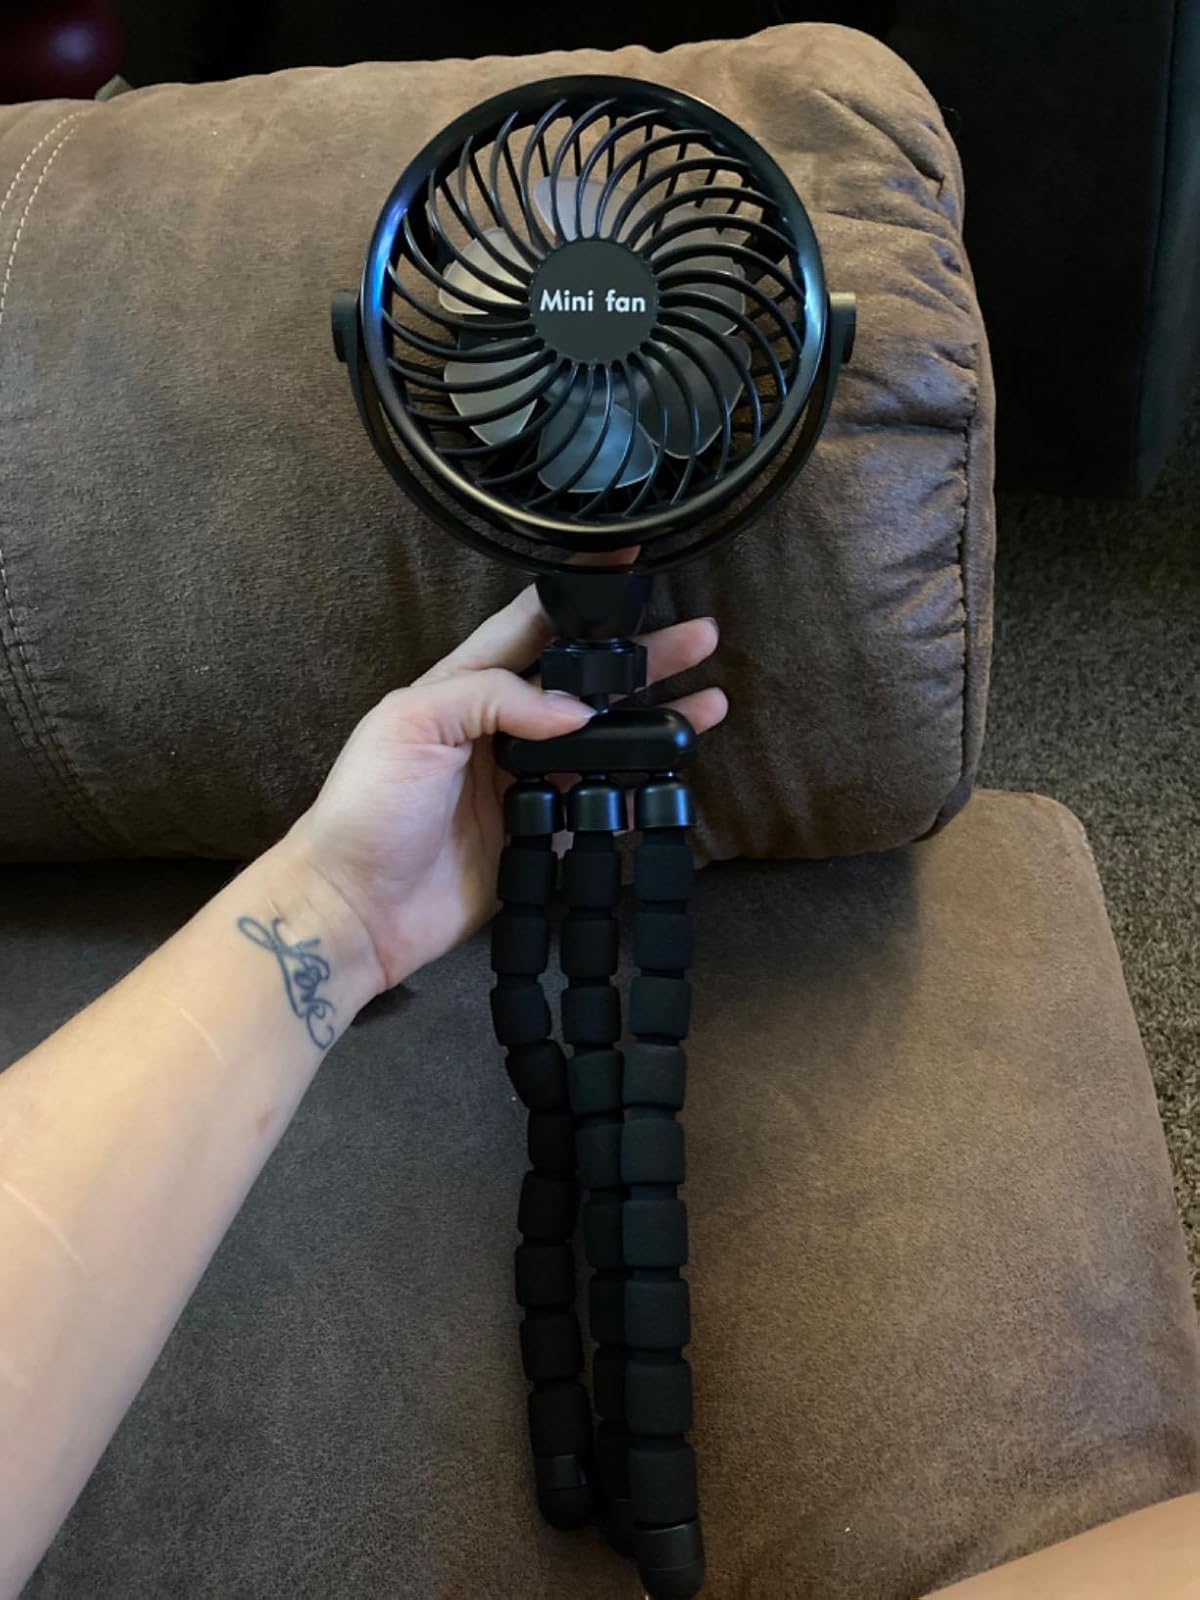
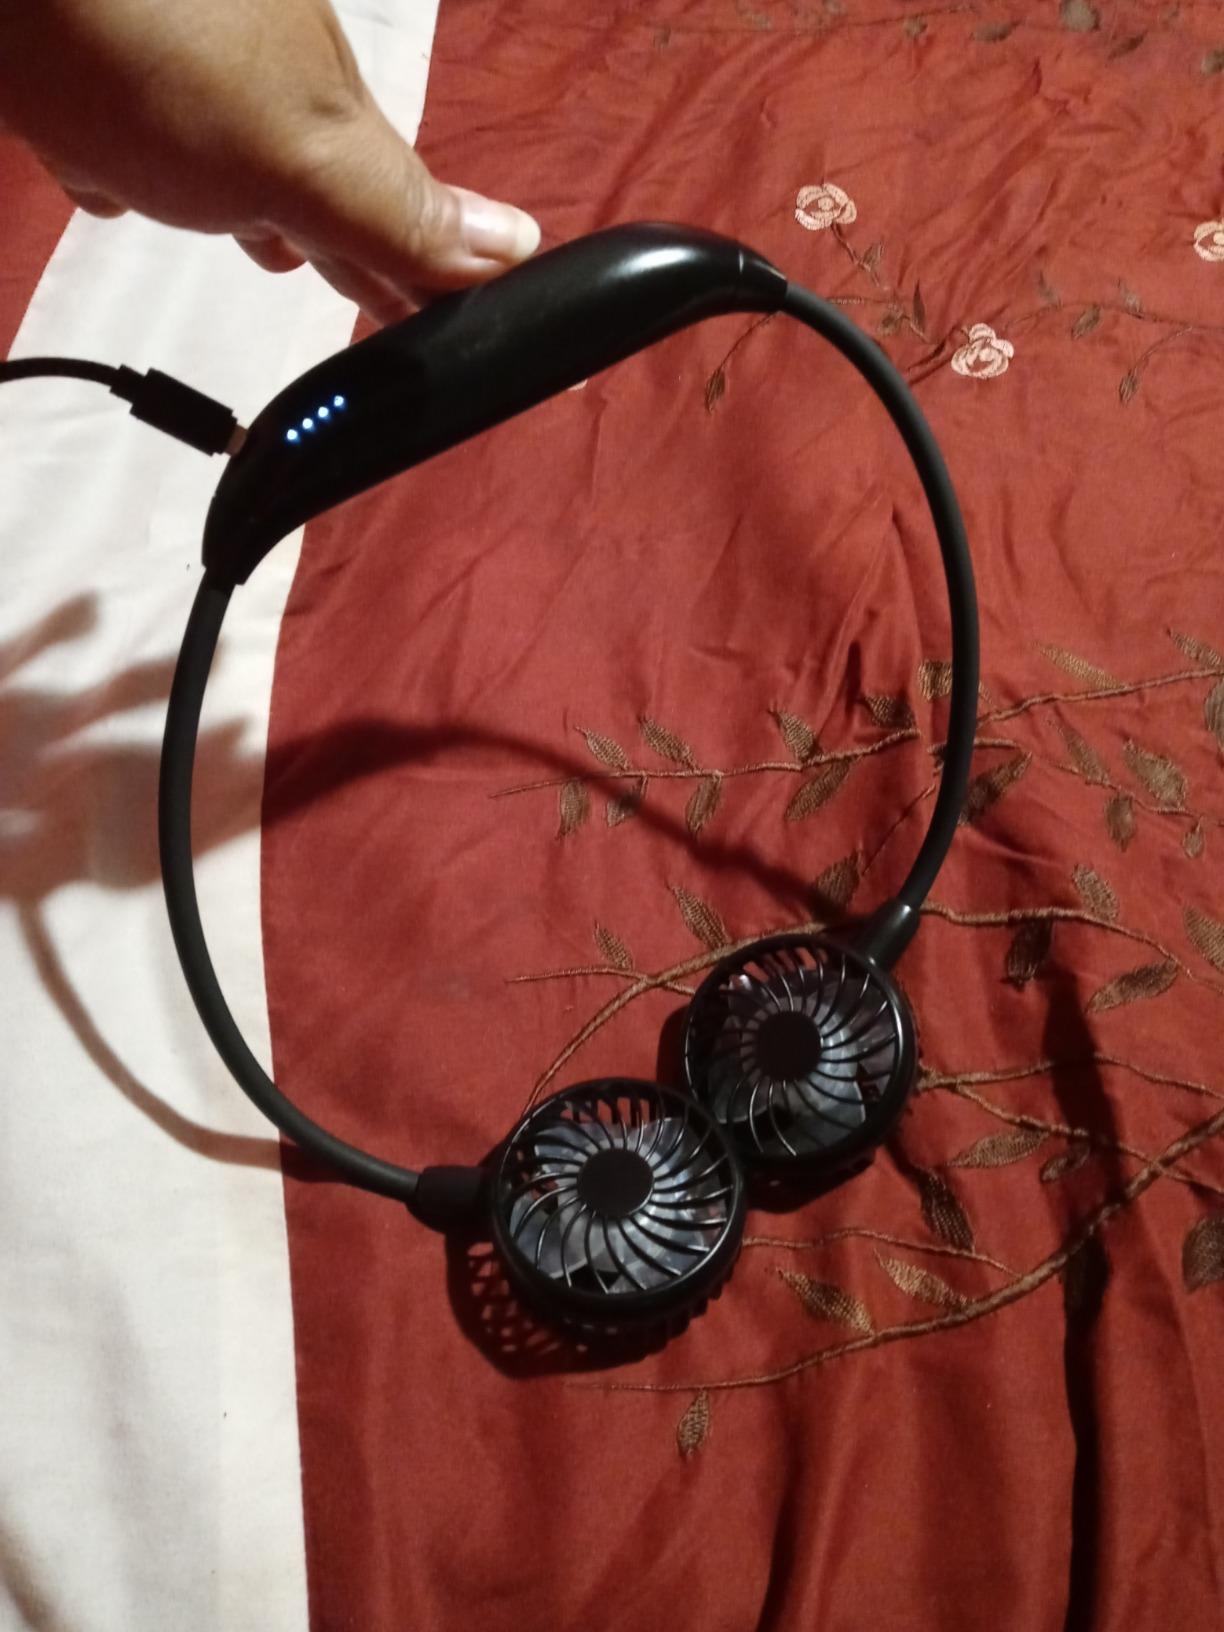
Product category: fan
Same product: no